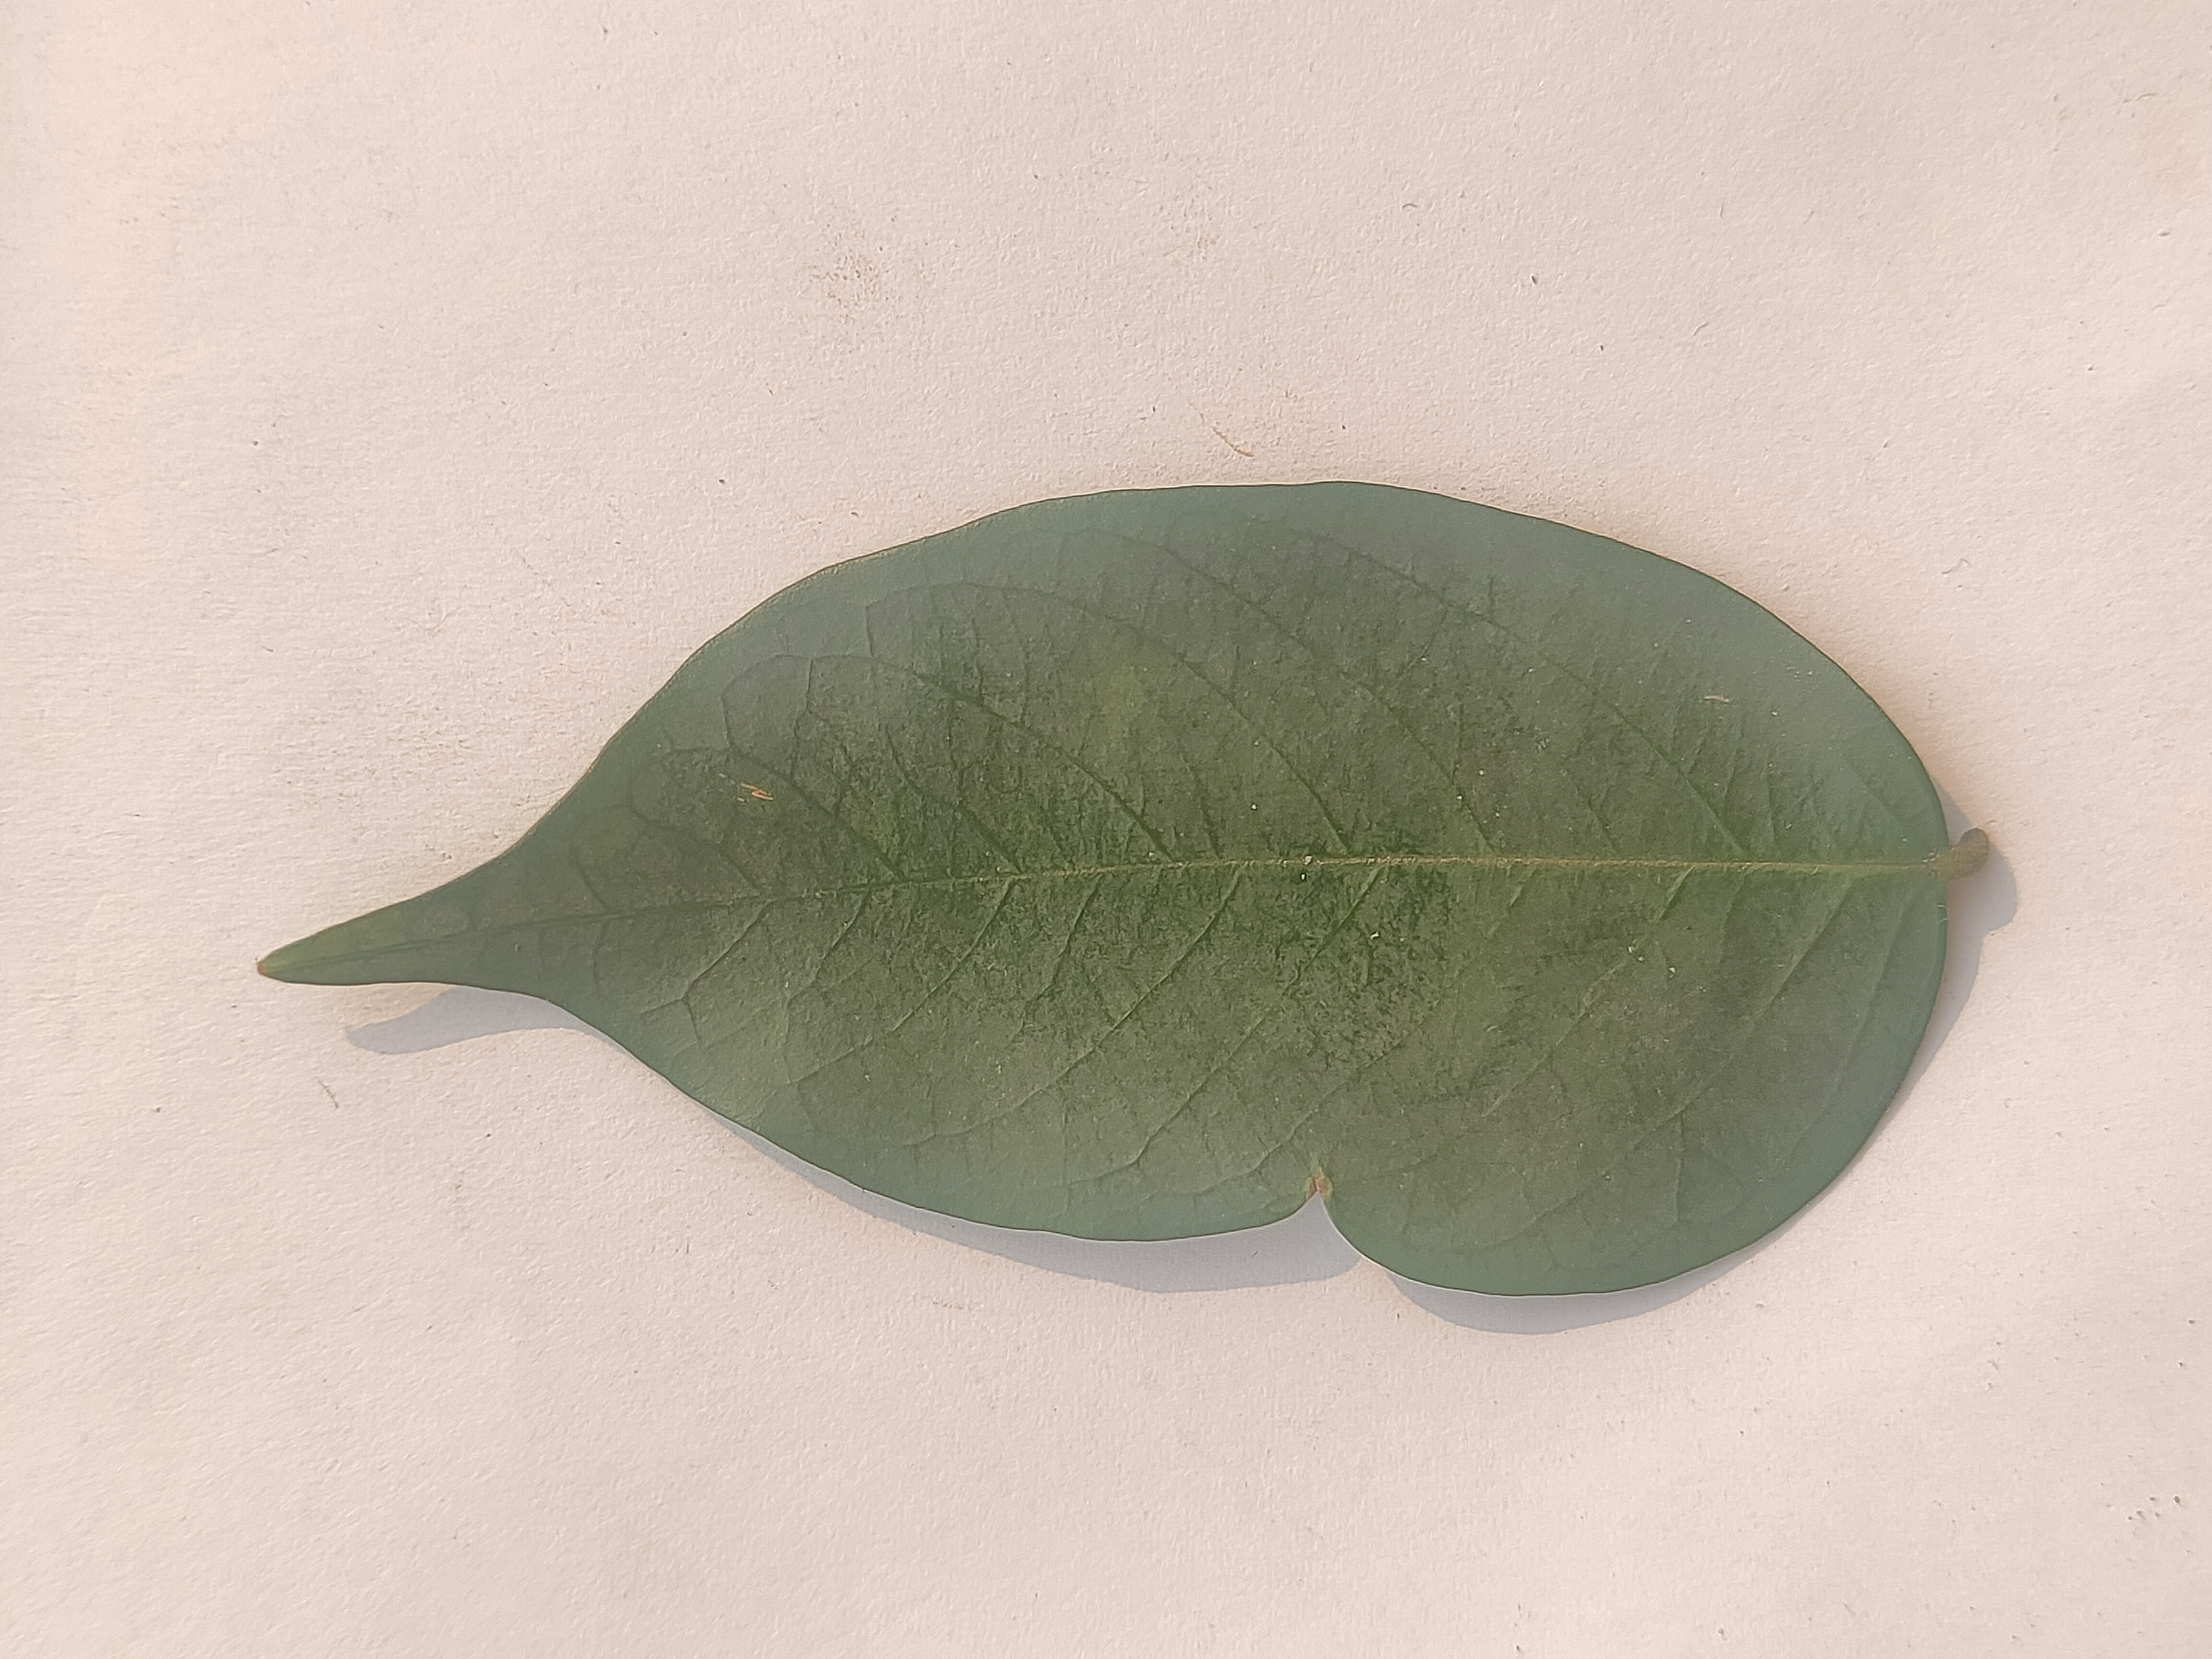
Leaf variety: Star Fruit